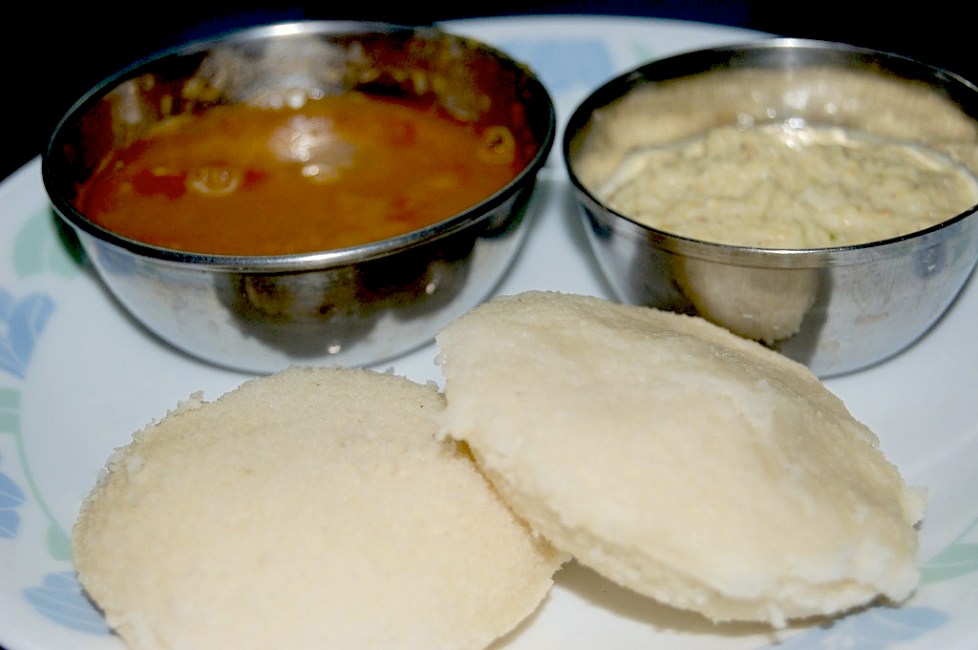
Dish: idli